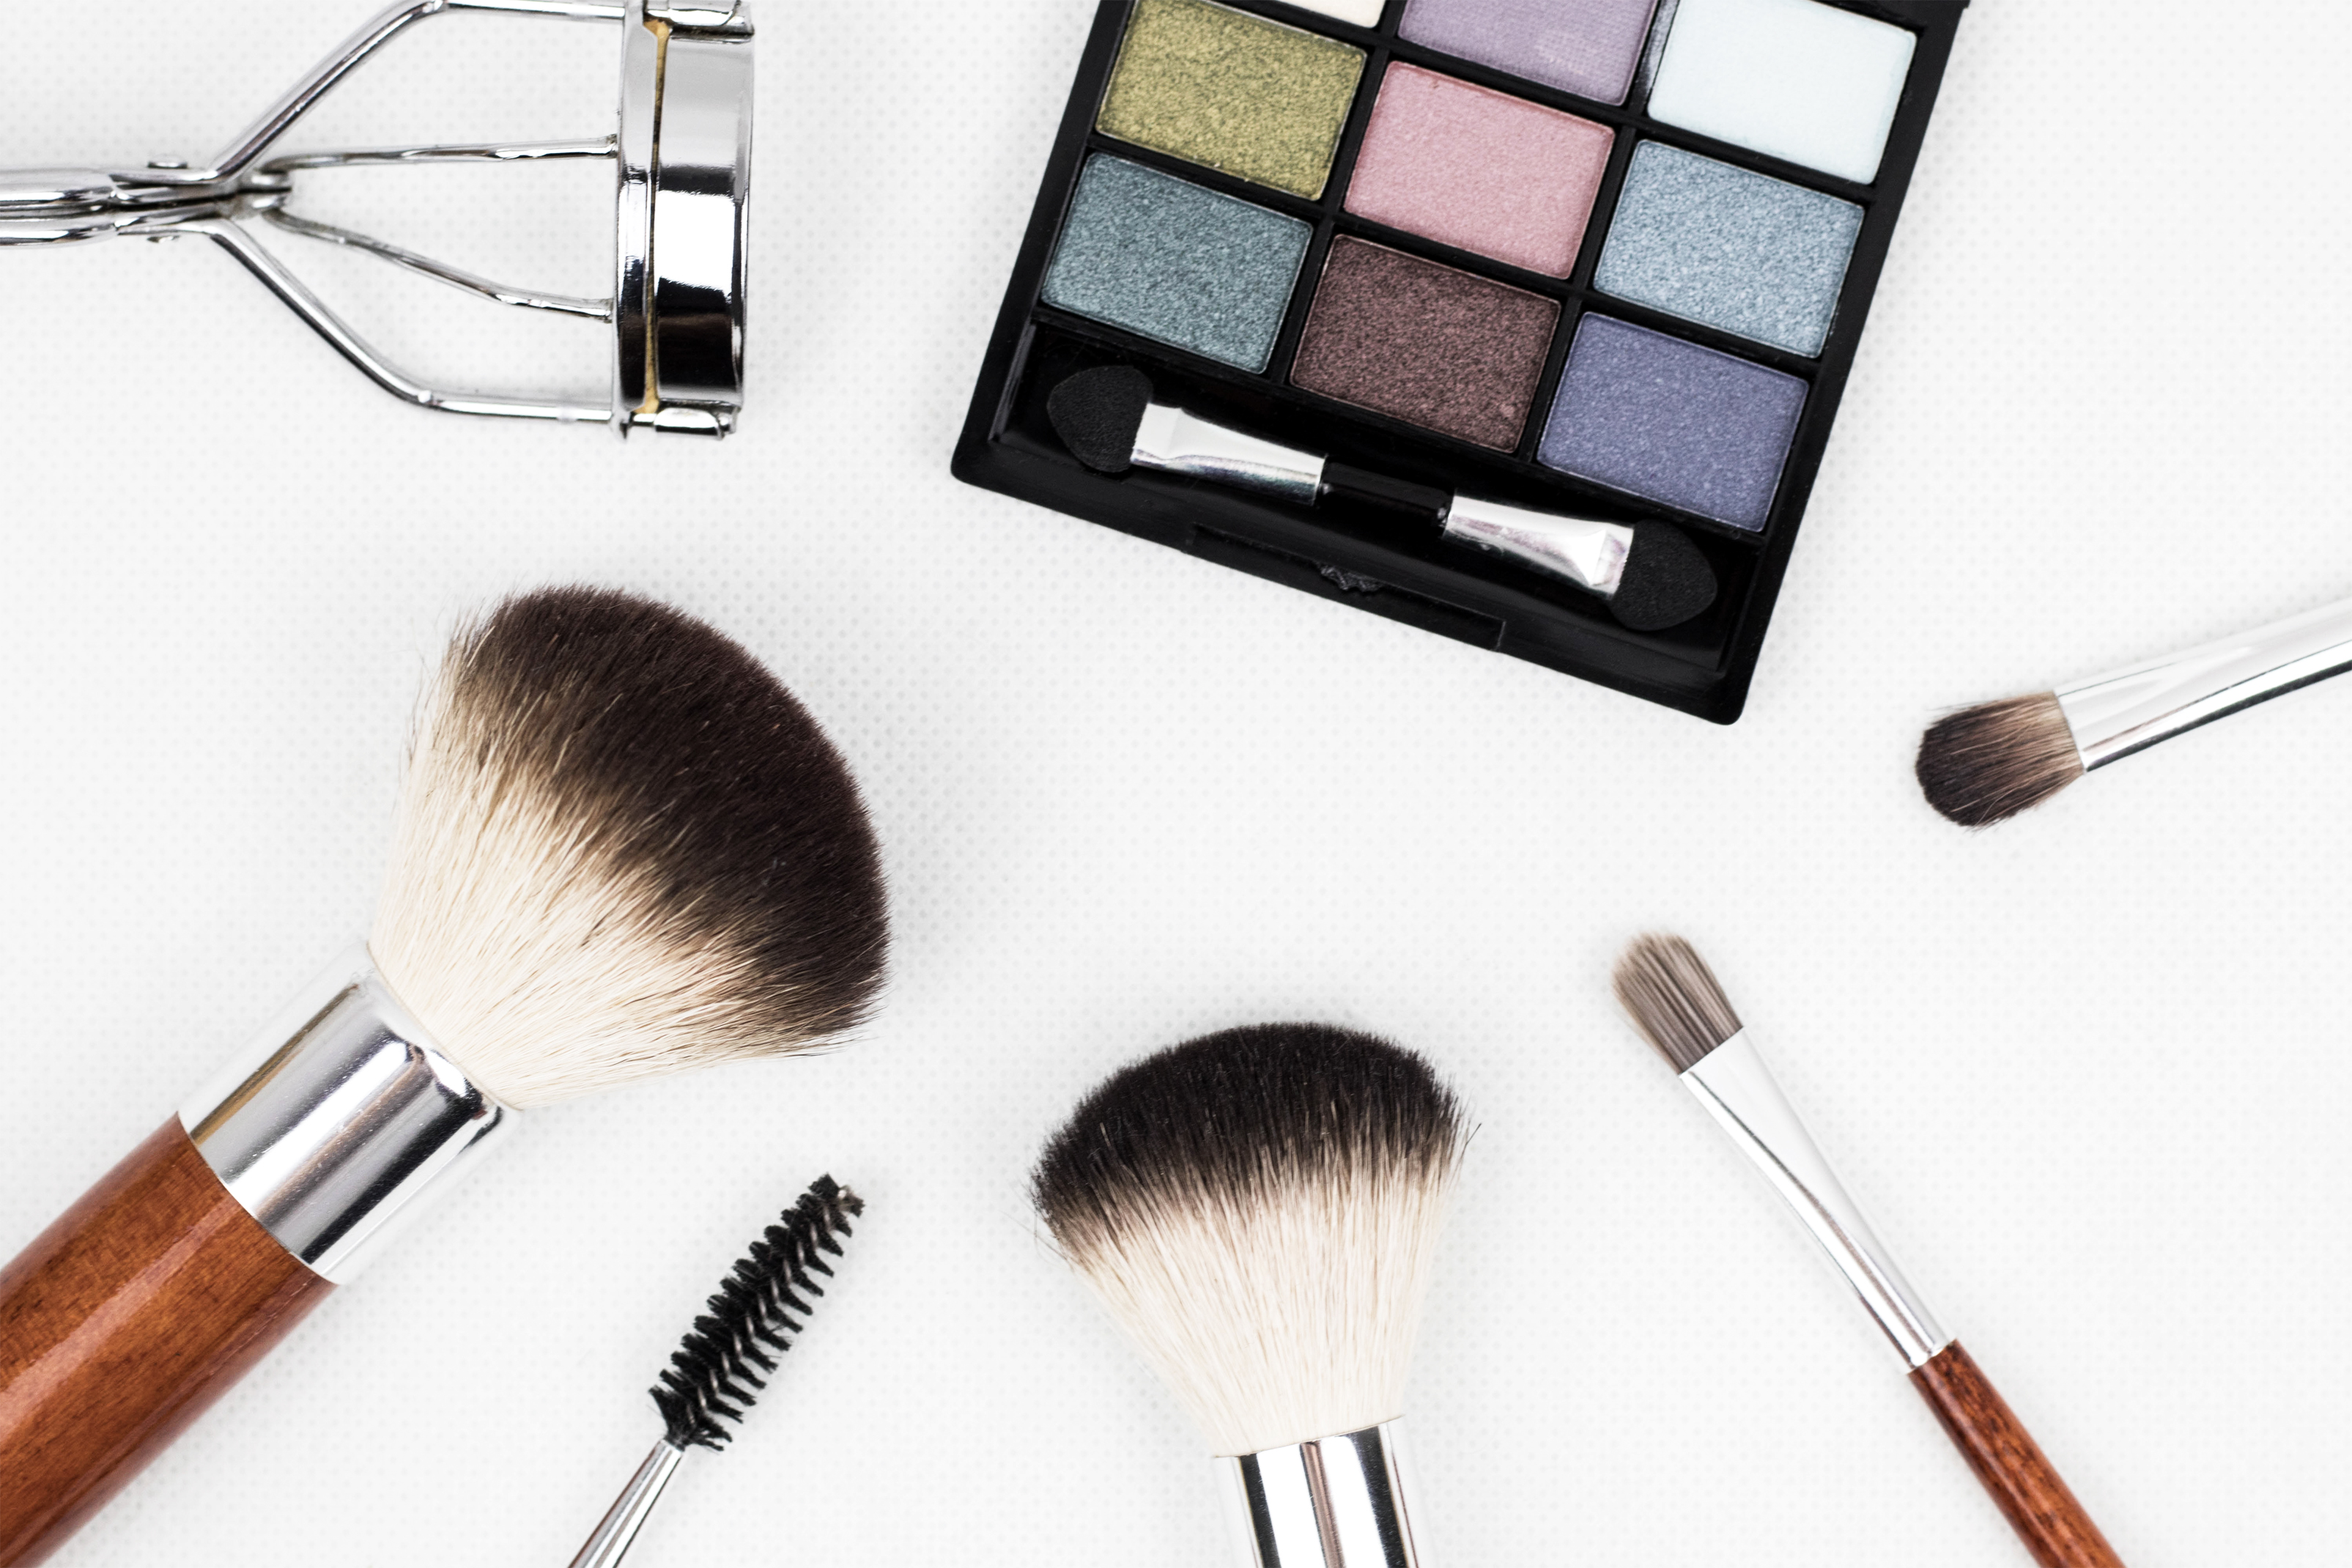
brush, make up, eyelash, human body, palette, eye, beauty, organ, eyeshadow, make up brushes